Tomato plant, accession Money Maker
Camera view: tilt-top (135 deg); turntable rotation: 330 degrees
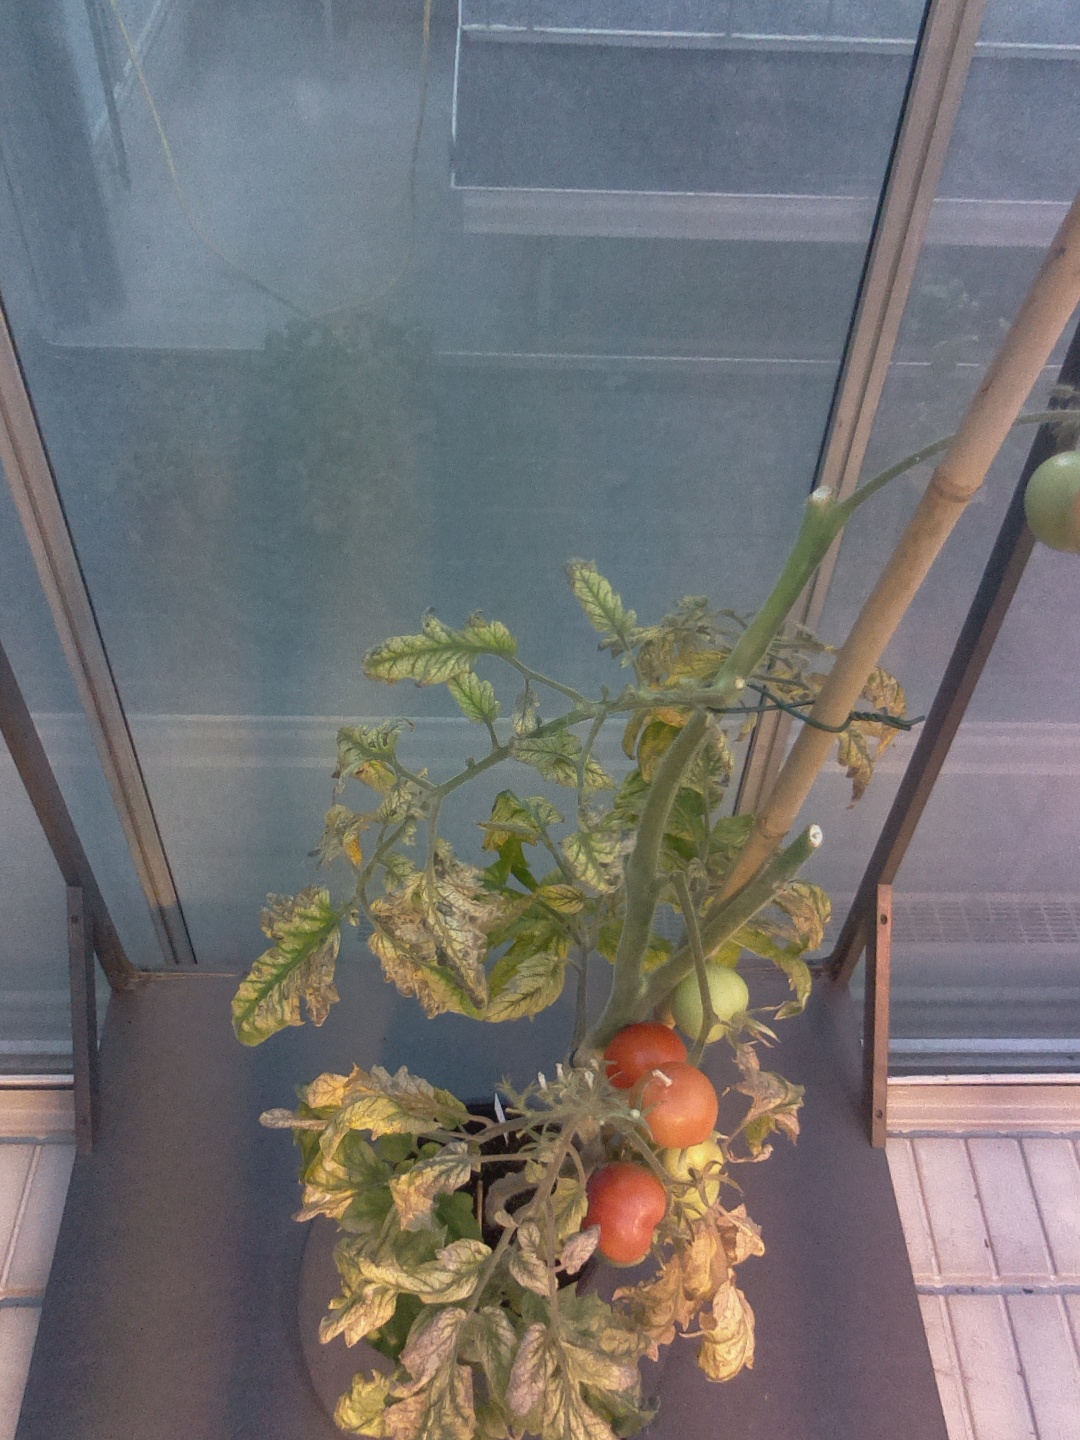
BBCH growth stage 83: 30%-40% of fruits show typical fully ripe color